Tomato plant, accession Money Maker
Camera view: tilt-top (135 deg); turntable rotation: 90 degrees
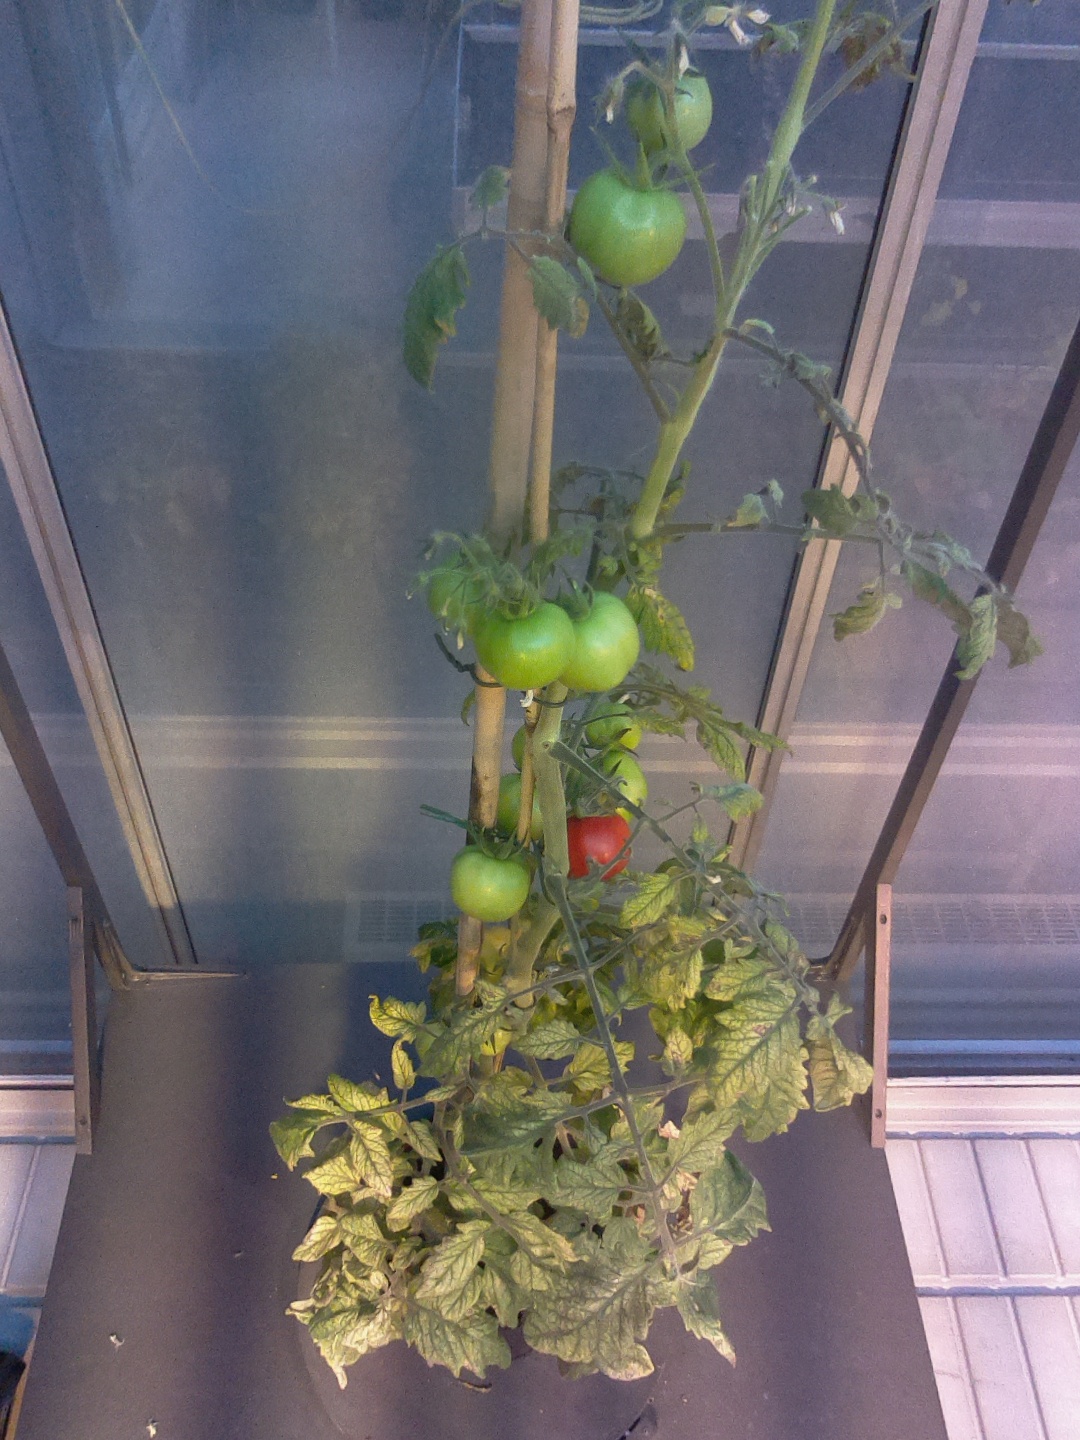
BBCH growth stage 81: 10%-20% of fruits show typical fully ripe color